Postage stamps and postal history of the Confederate States

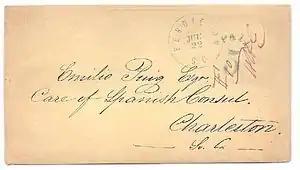
Confiscated outbound mail from captured blockade-runner, the "Nuestra Senora de Regla". Cover used as evidence and bears a red manuscript court docket of "HHE"

The principal transfer points for mail arriving from or destined to Europe and other locations were Nassau in the Bahamas, Bermuda, and Cuba. Ships carrying letters that were addressed to points in the Confederacy would deposit their cargo of mail at one of these transfer points. Here the inbound mail was handled by a "forwarding agent" who would remove the mail or inner cover and prepare it for transfer on a blockade runner. Often the forwarding agents would apply their own markings to the cover of mail. Mail placed aboard a blockade runner would then, perhaps with some luck, make its way to the ports of New Orleans, Charleston, or Wilmington, where it was received by Confederate postal operators who would then include it in with the regular Confederate mail for delivery. The captain of the blockade runner would typically get two cents for every letter he delivered to port, which was a nominal sum, as his main source of revenue was from delivering his cargo. The average number of successful runs by a blockade runner was only about four, many of them meeting a fateful ending on their first run. Various ports along the coastline of the Confederacy saw the most traffic from blockade runners. Charleston in South Carolina was particularly well situated as a port for blockade runners with their shallow drafts, as was the Port in Wilmington in North Carolina which saw the most traffic. Because the lower Mississippi River was being blockaded effectively dividing the Western Confederate states from those east, New Orleans became one of the busiest of ports. Consequently, many blockade covers have postmarks from these locations.